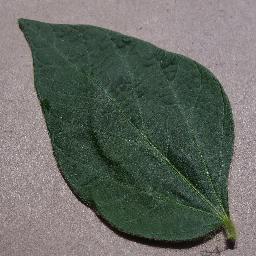
Label: Soybean___healthy